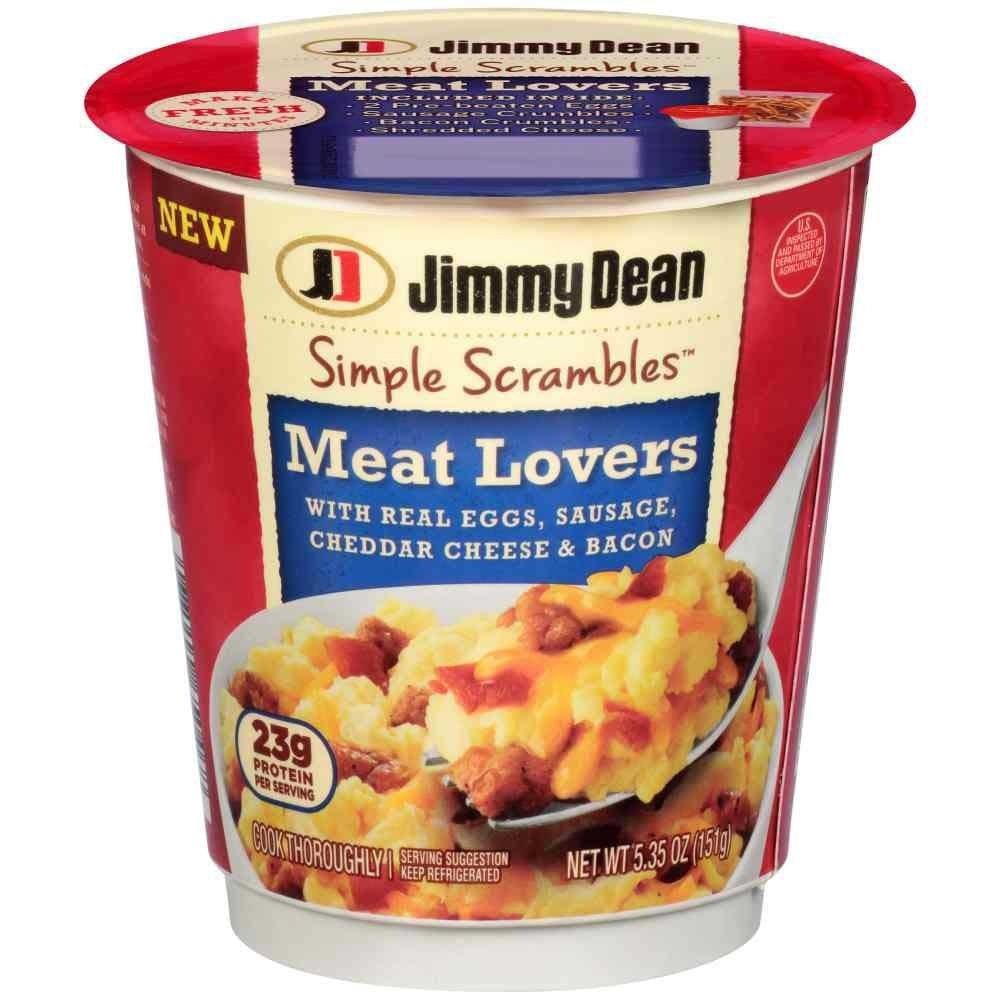
Item Name: Jimmy Dean Simple Scrambles, Meat Lover's Breakfast Cup, 5.35 Oz. (6 count)
Bullet Point 1: Six 5.35 oz. microwave-safe cup
Bullet Point 2: Pouch of fully cooked premium pork sausage, bacon, and cheddar cheese
Bullet Point 3: Simply combine, heat, and eat for a fresh made breakfast at home or on-the-go
Bullet Point 4: Two real liquid eggs, Excellent source of protein - 23 grams per serving
Bullet Point 5: Perfect for on-the-go mornings
Product Description: Wake up and enjoy a fresh-made breakfast with Jimmy Dean Simple Scrambles Meat Lovers. Made with two real eggs, premium pork sausage, bacon, and cheddar cheese, our Simple Scrambles are packed with 23 grams of protein per serving for a hearty breakfast that’s ready in seconds. Simply combine, heat, and eat for a fresh made breakfast at home or on-the-go. Includes one 5.35 oz. microwave-safe cup. Jimmy Dean once said, "Sausage is a great deal like life. You get out of it what you put in." Which pretty much sums up his magic formula for having a great day. Today, Jimmy Dean Brand brings you many ways to add some sunshine to your morning. Because today's your day to shine on.
Value: 32.1
Unit: Ounce

Price: 3.59